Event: Typhoon Ruby
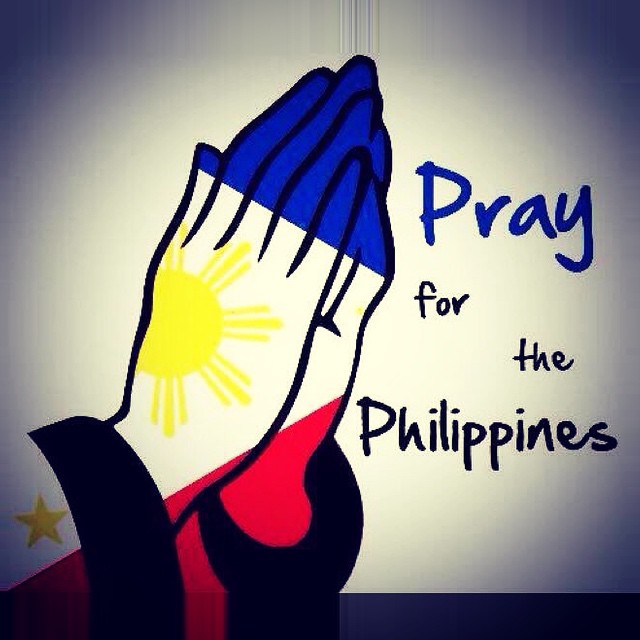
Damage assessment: no_damage